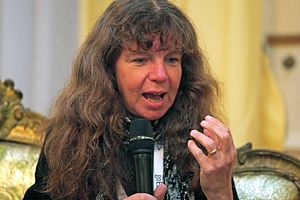
Laila Pakalniņa
Laila Pakalniņa er en lettisk filminstruktør og manuskriptforfatter. Hun har instrueret 20 film siden 1991. Hendes film The Shoe blev screenet i Un Certain Regard ved Cannes Film Festivalen i 1988.